Clean Air Act (United States)

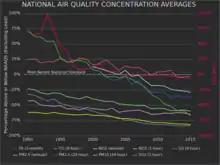
Graph showing decreases in US air pollution concentrations during 1990 to 2015

According to a 2022 review study in the "Journal of Economic Literature", there is overwhelming causal evidence that shows that the CAA improved air quality.